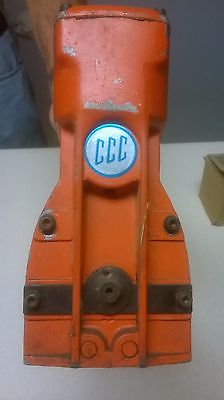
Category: stapler